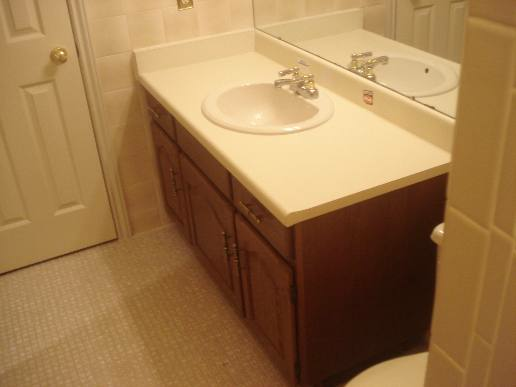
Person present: No